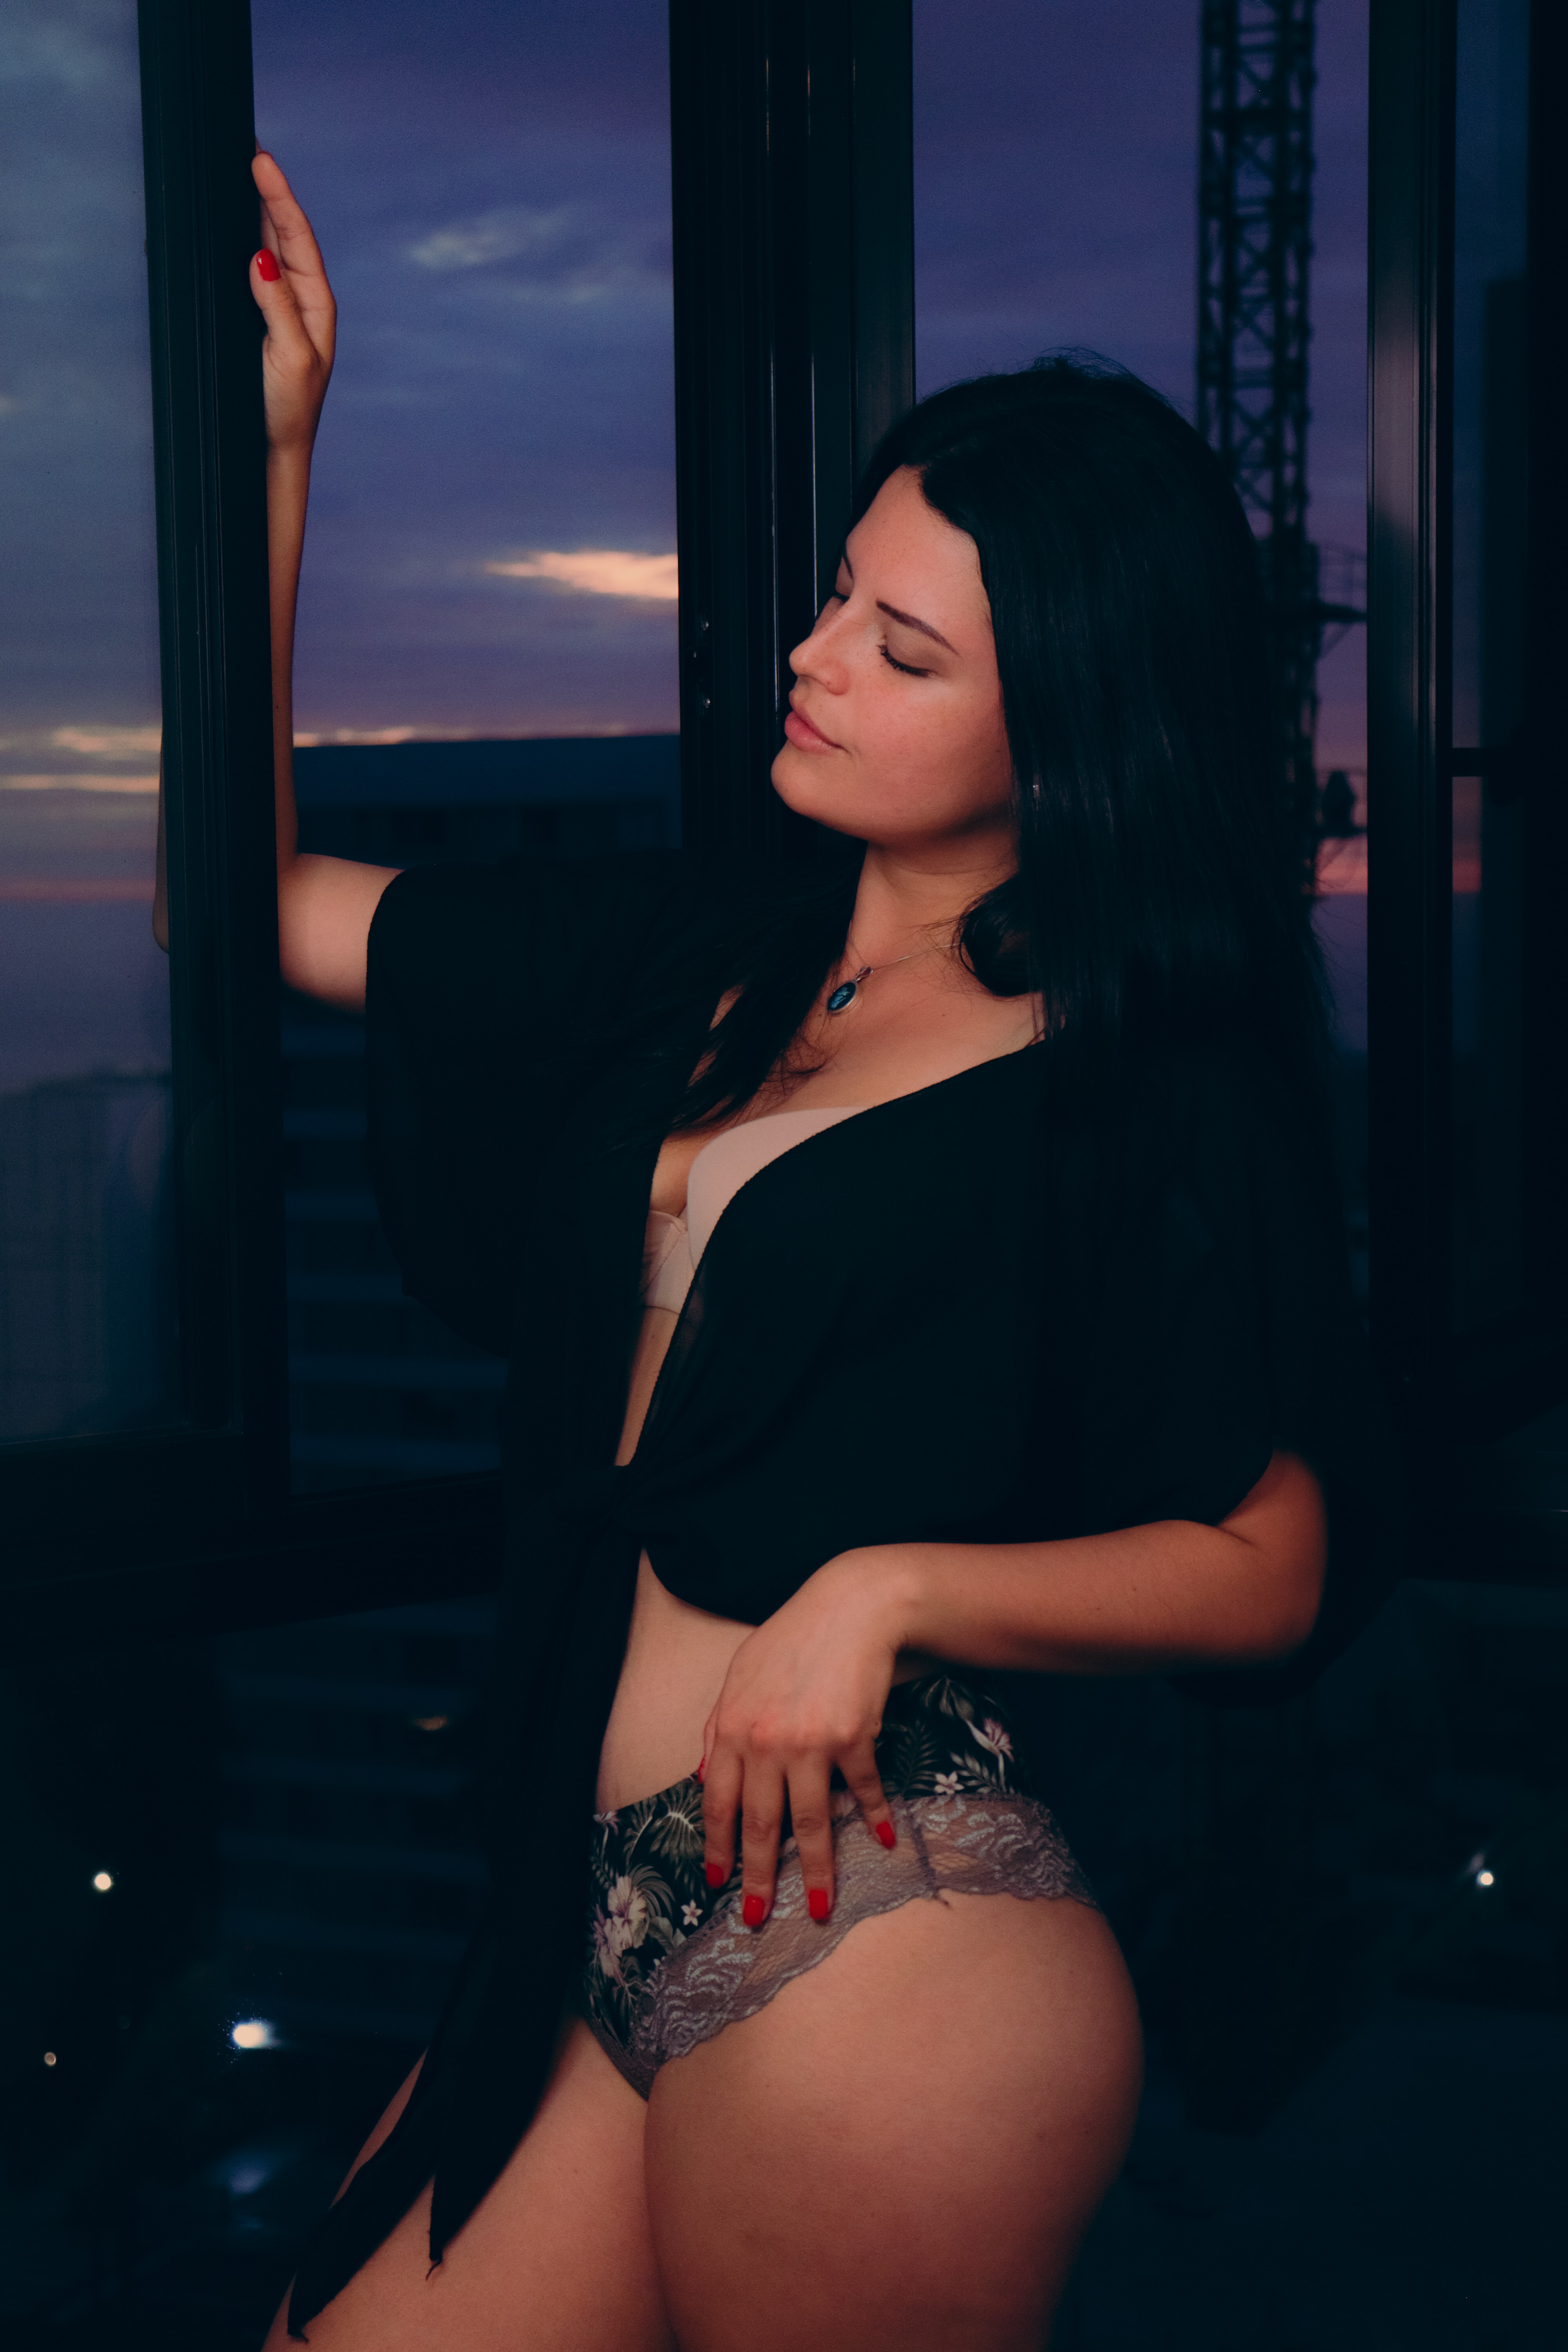
woman, joint, lip, shoulder, leg, flash photography, thigh, waist, knee, black hair, long hair, trunk, human leg, electric blue, fashion design, abdomen, brown hair, art model, shorts, sitting, jewellery, chest, flesh, pattern, fashion model, darkness, portrait photography, red hair, cg artwork, fun, room, photo shoot, tattoo